Psychology of climate change denial

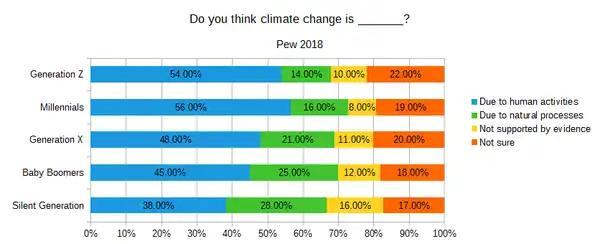
Opinions of five living demographic cohorts in the United States on climate change (Yellow bar is climate change denial.)

Soft climate denial has been ascribed to both liberals and conservatives, as well as proponents of market-based environmental policy instruments. It has also been used in self-criticism against tendencies toward complacency and inaction. Depending on perspective, sources may differ on whether a person engages in "soft" or "hard" denial (or neither). For example, the environmental policy of the Trump administration has been described as both "soft" and "hard" climate denial.